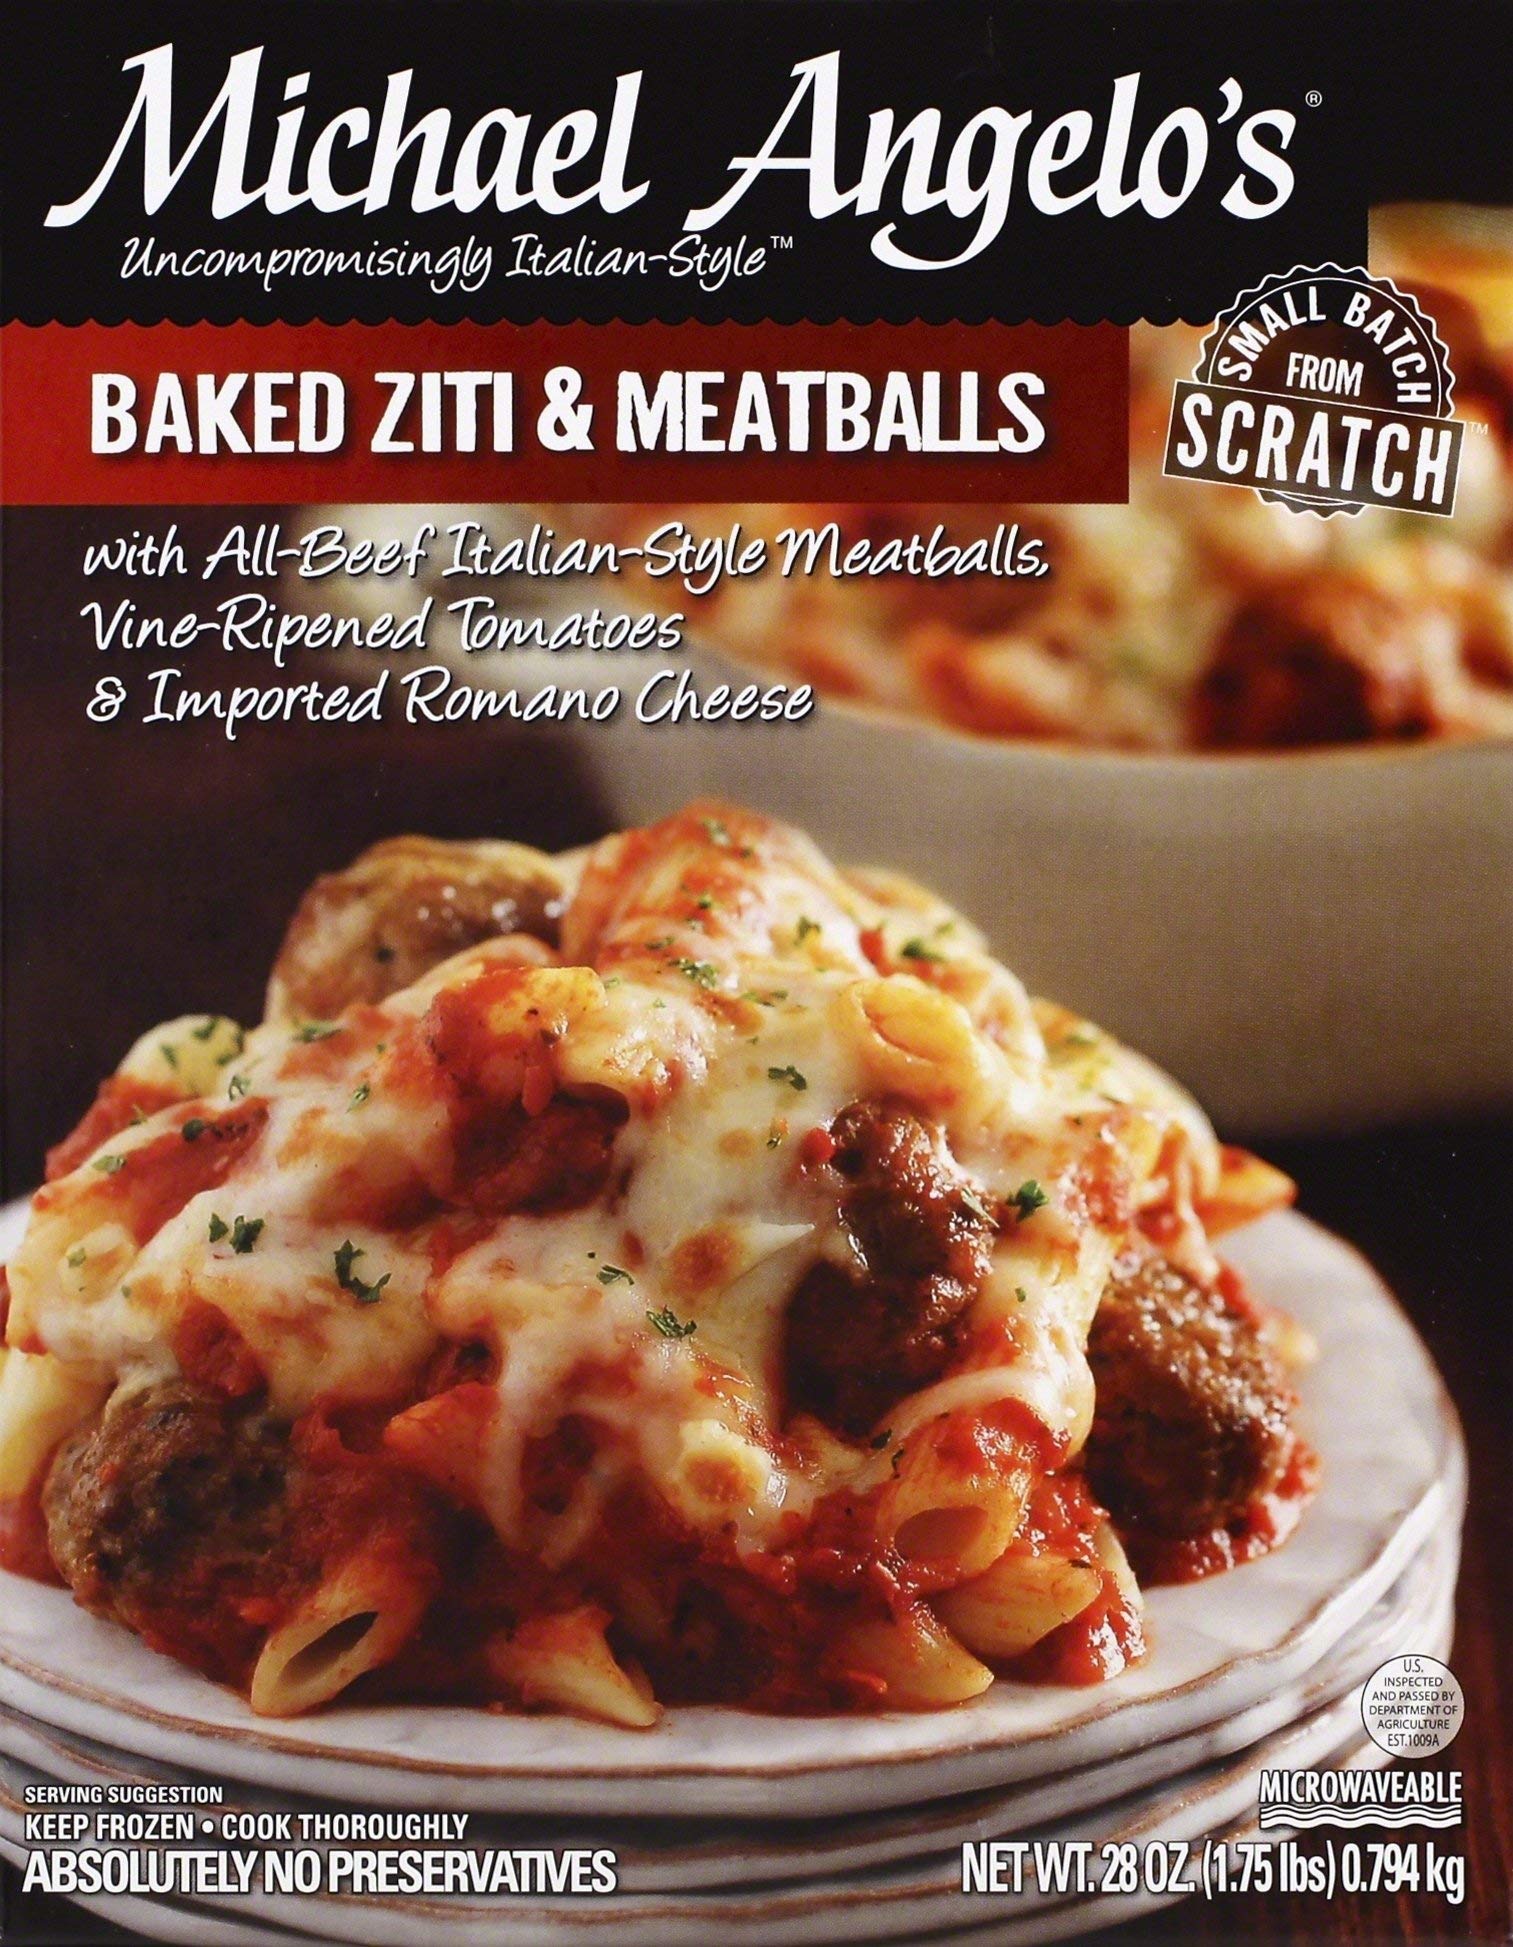
Item Name: MICHAEL ANGELOS FROZEN ZITI AND MEATBALLS ENTREE BEEF AND CHEESE 28 OZ - 0037363984081
Product Description: Frozen Meals And Entrees
Value: 28.0
Unit: ounce

Price: 9.49